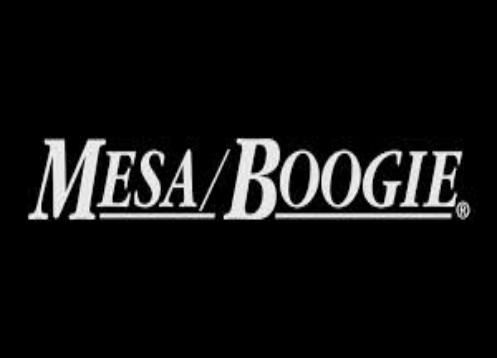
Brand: mesa boogie
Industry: Clothes